Always in the Way

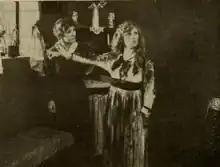
Mary Miles Minter in "Always in the Way" (1915)

As described in film magazines, Winfred North, a widower, marries a widow with two children, believing this will be best for his five-year-old daughter, Dorothy. When her step-mother discovers that Dorothy is to inherit the entirety of her father's fortune, she passes her off as an orphan, and has her adopted by a missionary couple who take the little girl to Africa.